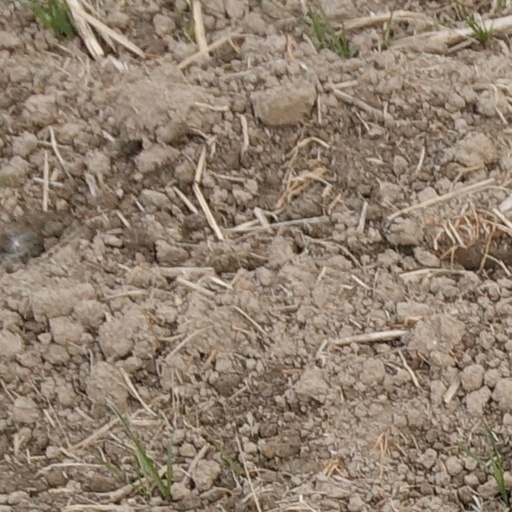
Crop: wheat